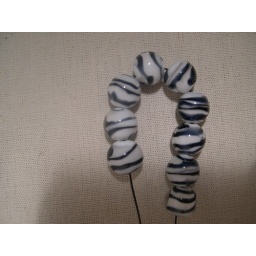
Encased in clear glass